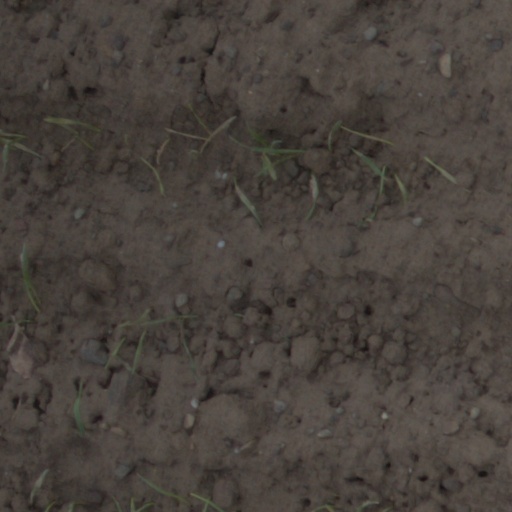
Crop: wheat